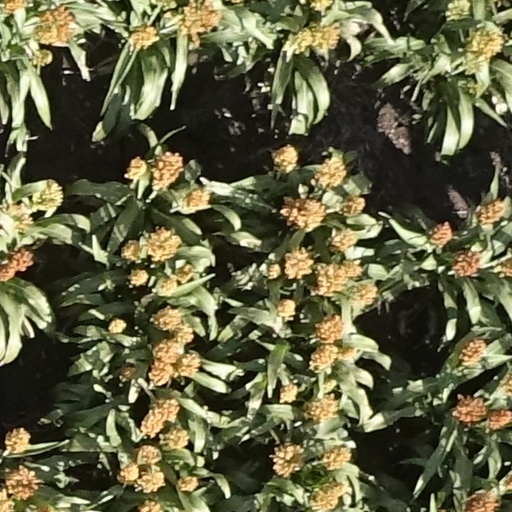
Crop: sorghum